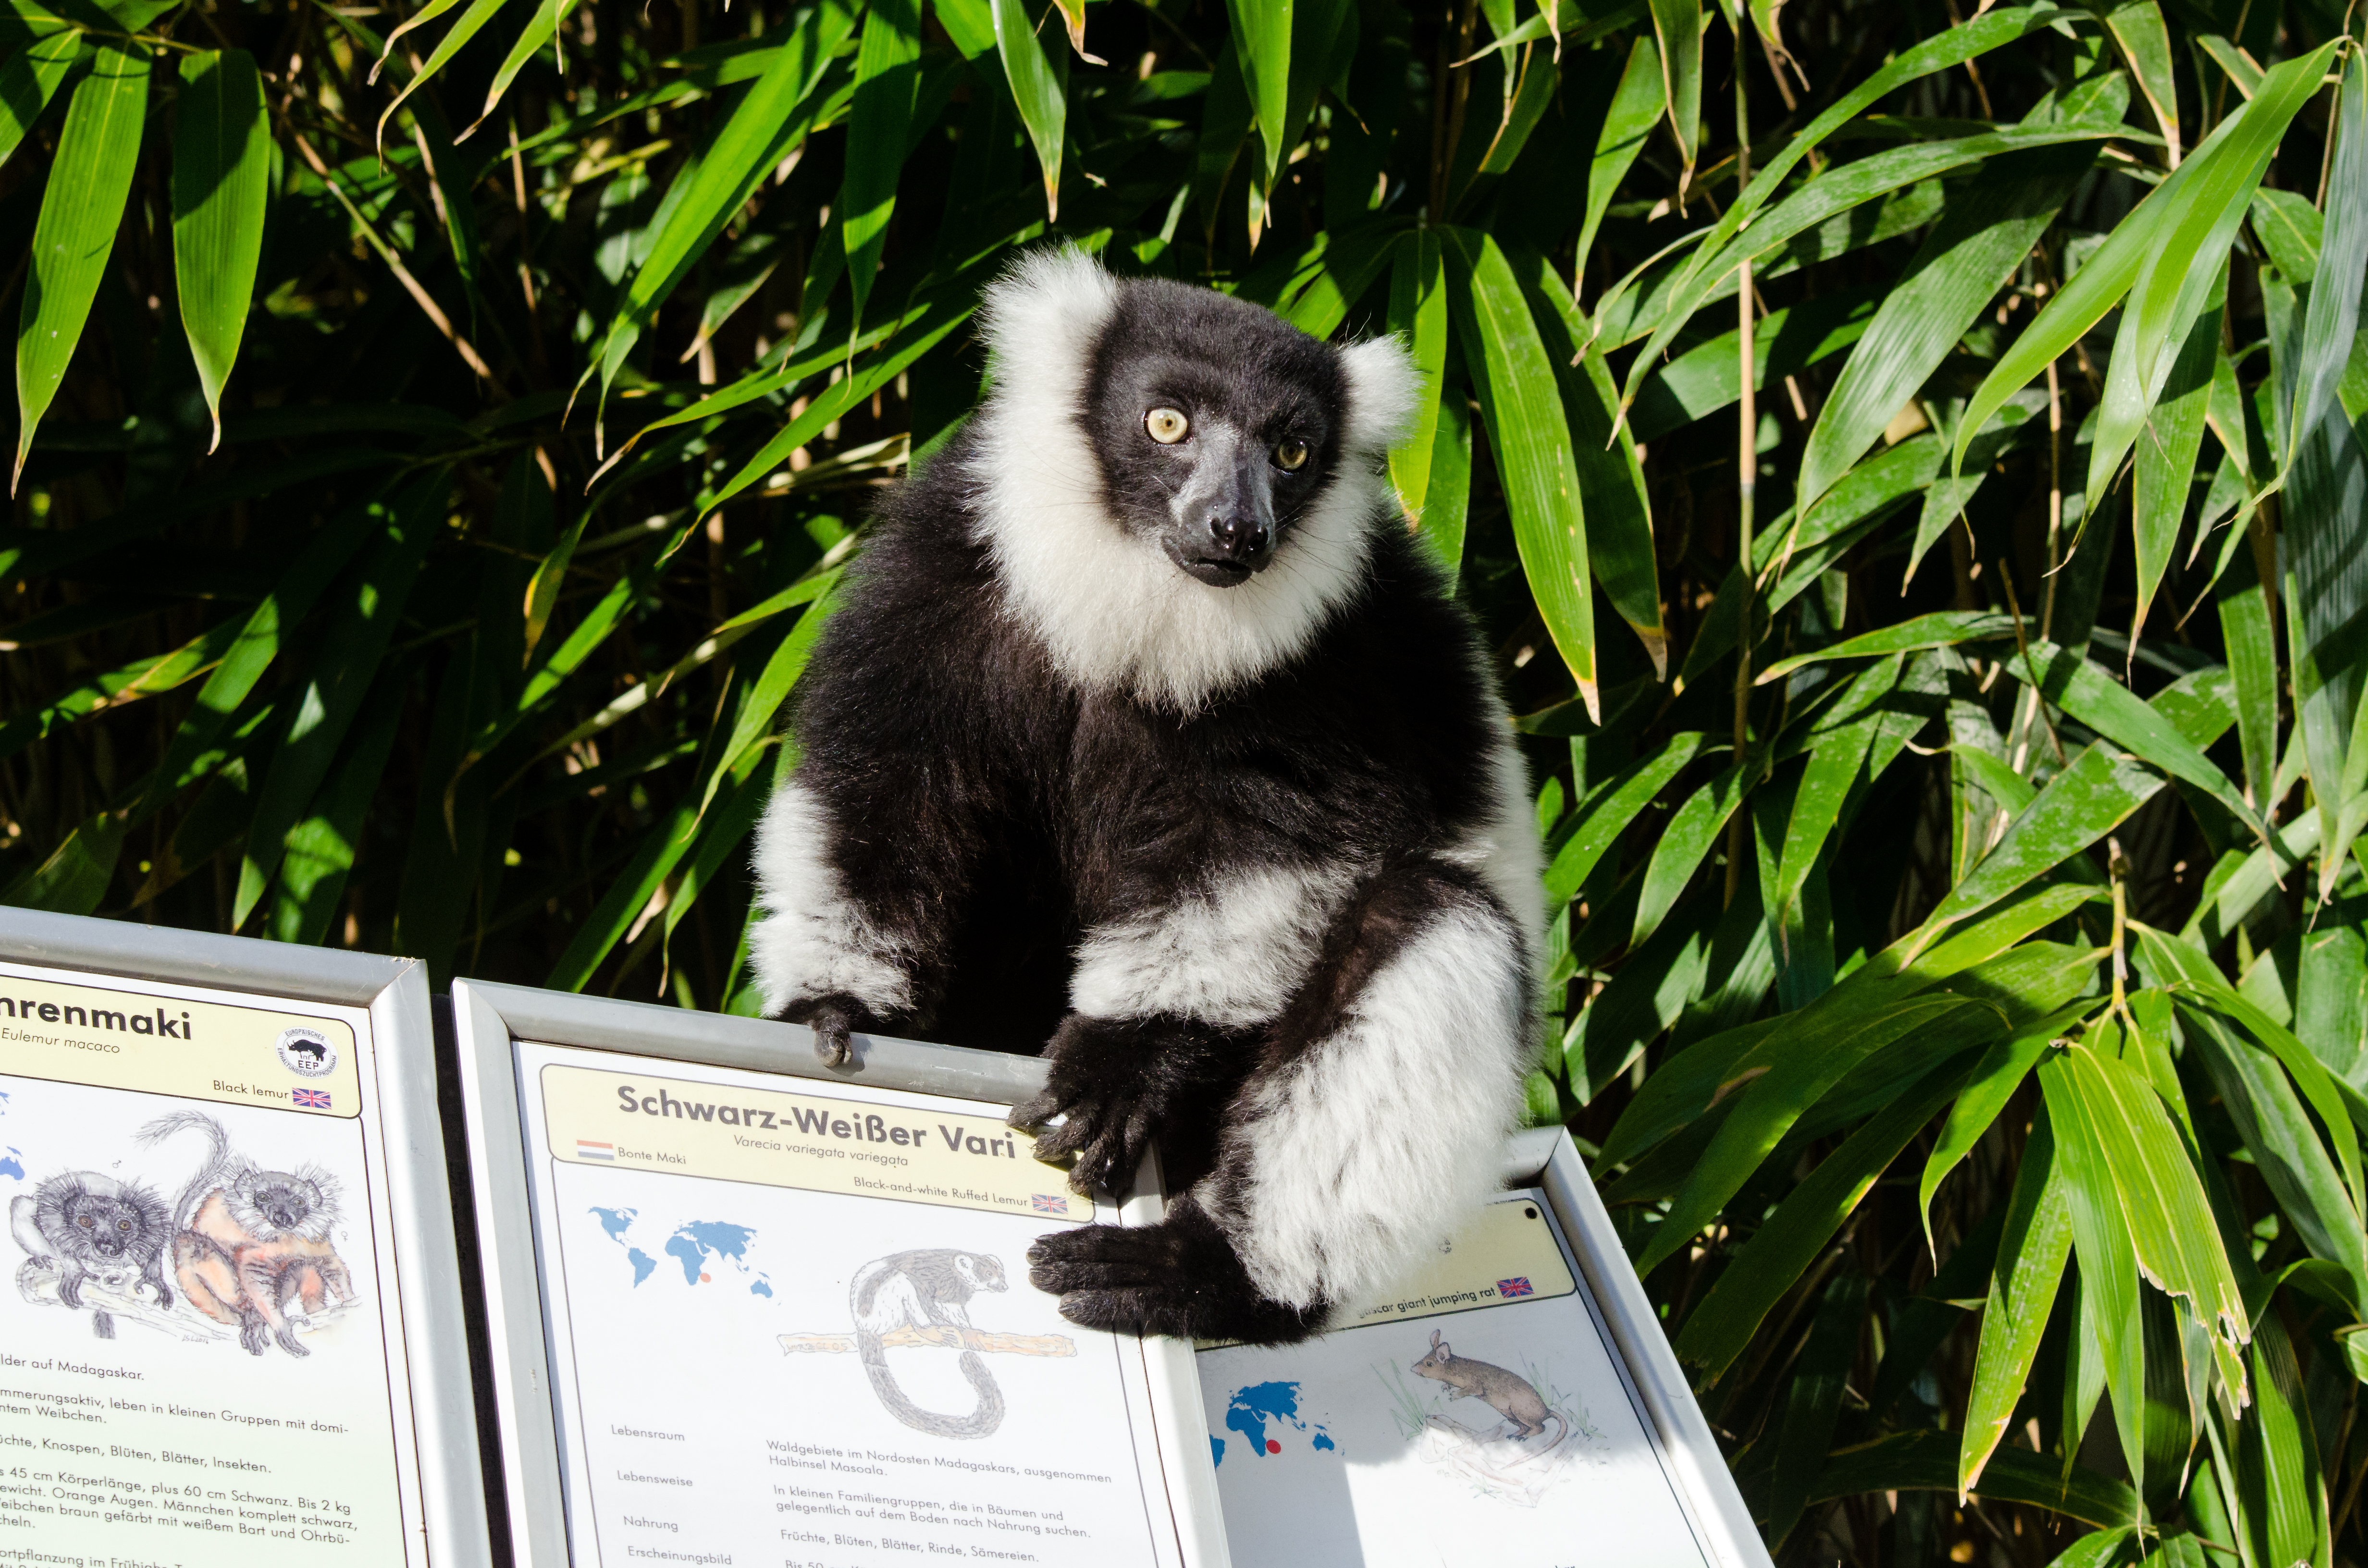
wildlife, mammal, fauna, primate, vertebrate, new world monkey